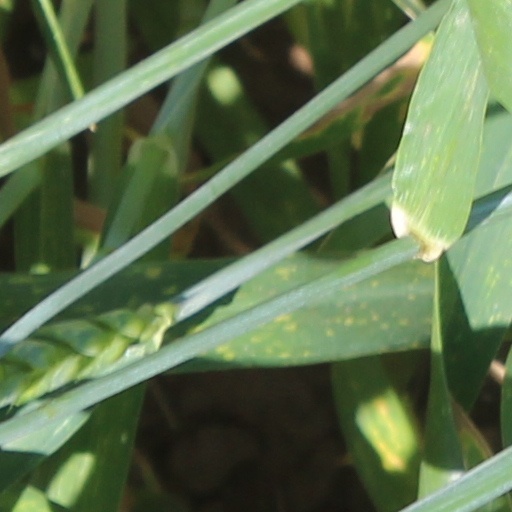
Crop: wheat